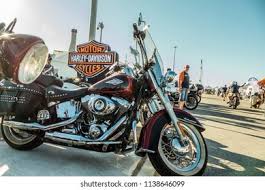
Vehicle type: Motorcycles